Boston, Sleaford and Midland Counties Railway

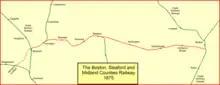
The former Boston, Sleaford and Midland Counties Railway in 1875

The second part of the line was inspected by Captain Tyler on 31 March, but he was not satisfied, requiring the electric telegraph to be installed, the junction and signalman's stage at Boston to be completed, clocks at stations, a ballast pit near Sleaford to be fenced, contractors' gear removed, a safe method of working to be determined by the GNR, and iron spikes instead of wooden trenails used to secure chairs to sleepers. On his second visit he was satisfied that these conditions had been fulfilled. This section opened on 12 or 13 April 1859. The single line was to be worked in two sections by staff and ticket. The opening day was marred by a mishap when the 3.10 p.m. passenger train from Grantham ran into some coal wagons at Sleaford, which were being shunted from one side of the line to the other by coal merchants' men without the permission of railway staff.